Compact letter display

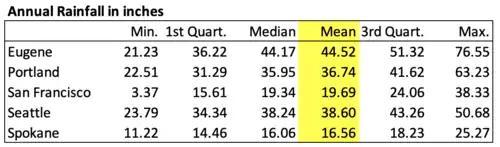
Rainfall data for five West Coast cities

As shown above, the rainfall data for the five West Coast cities is sorted in alphabetical order. This order is not informative. It is challenging to figure out which cities' respective mean or average are different from each other.